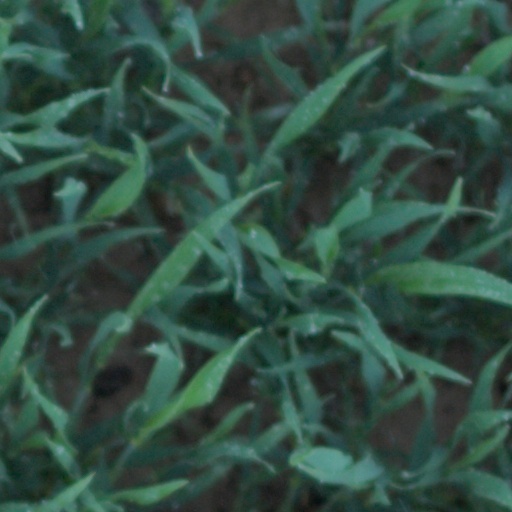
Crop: wheat